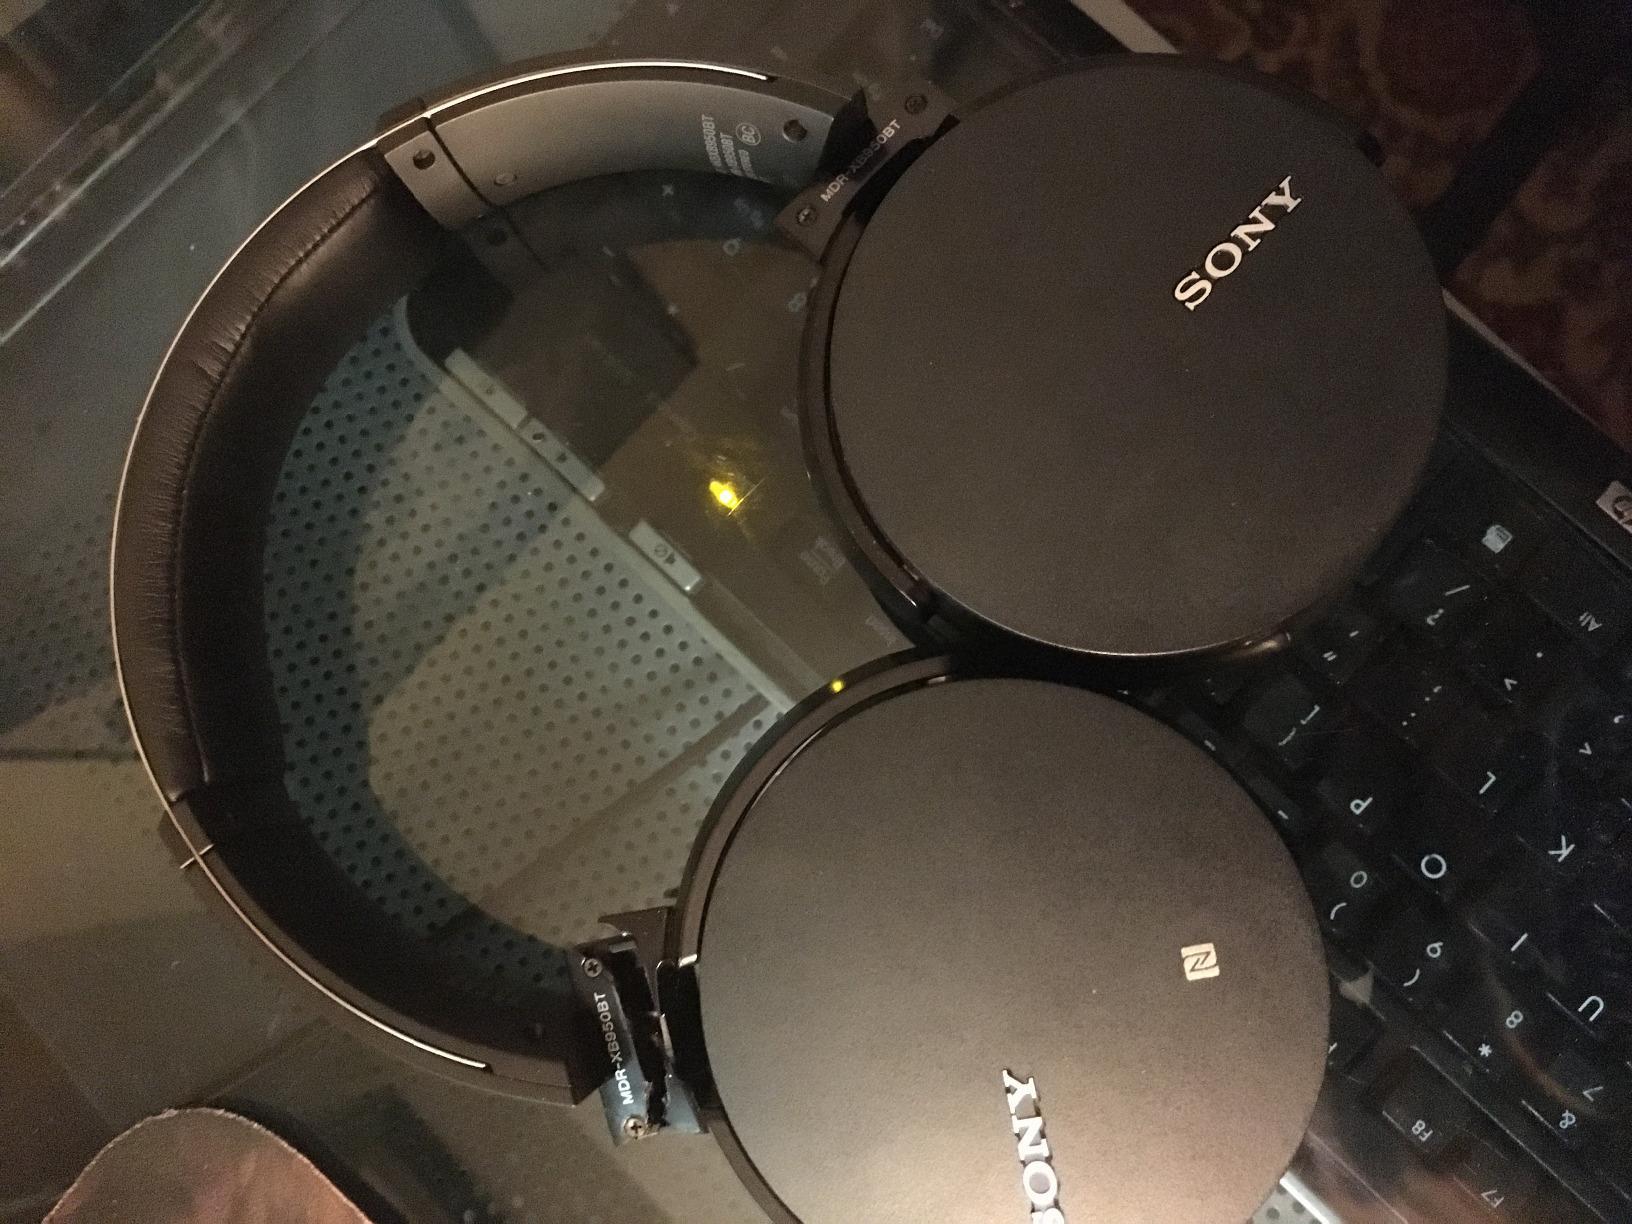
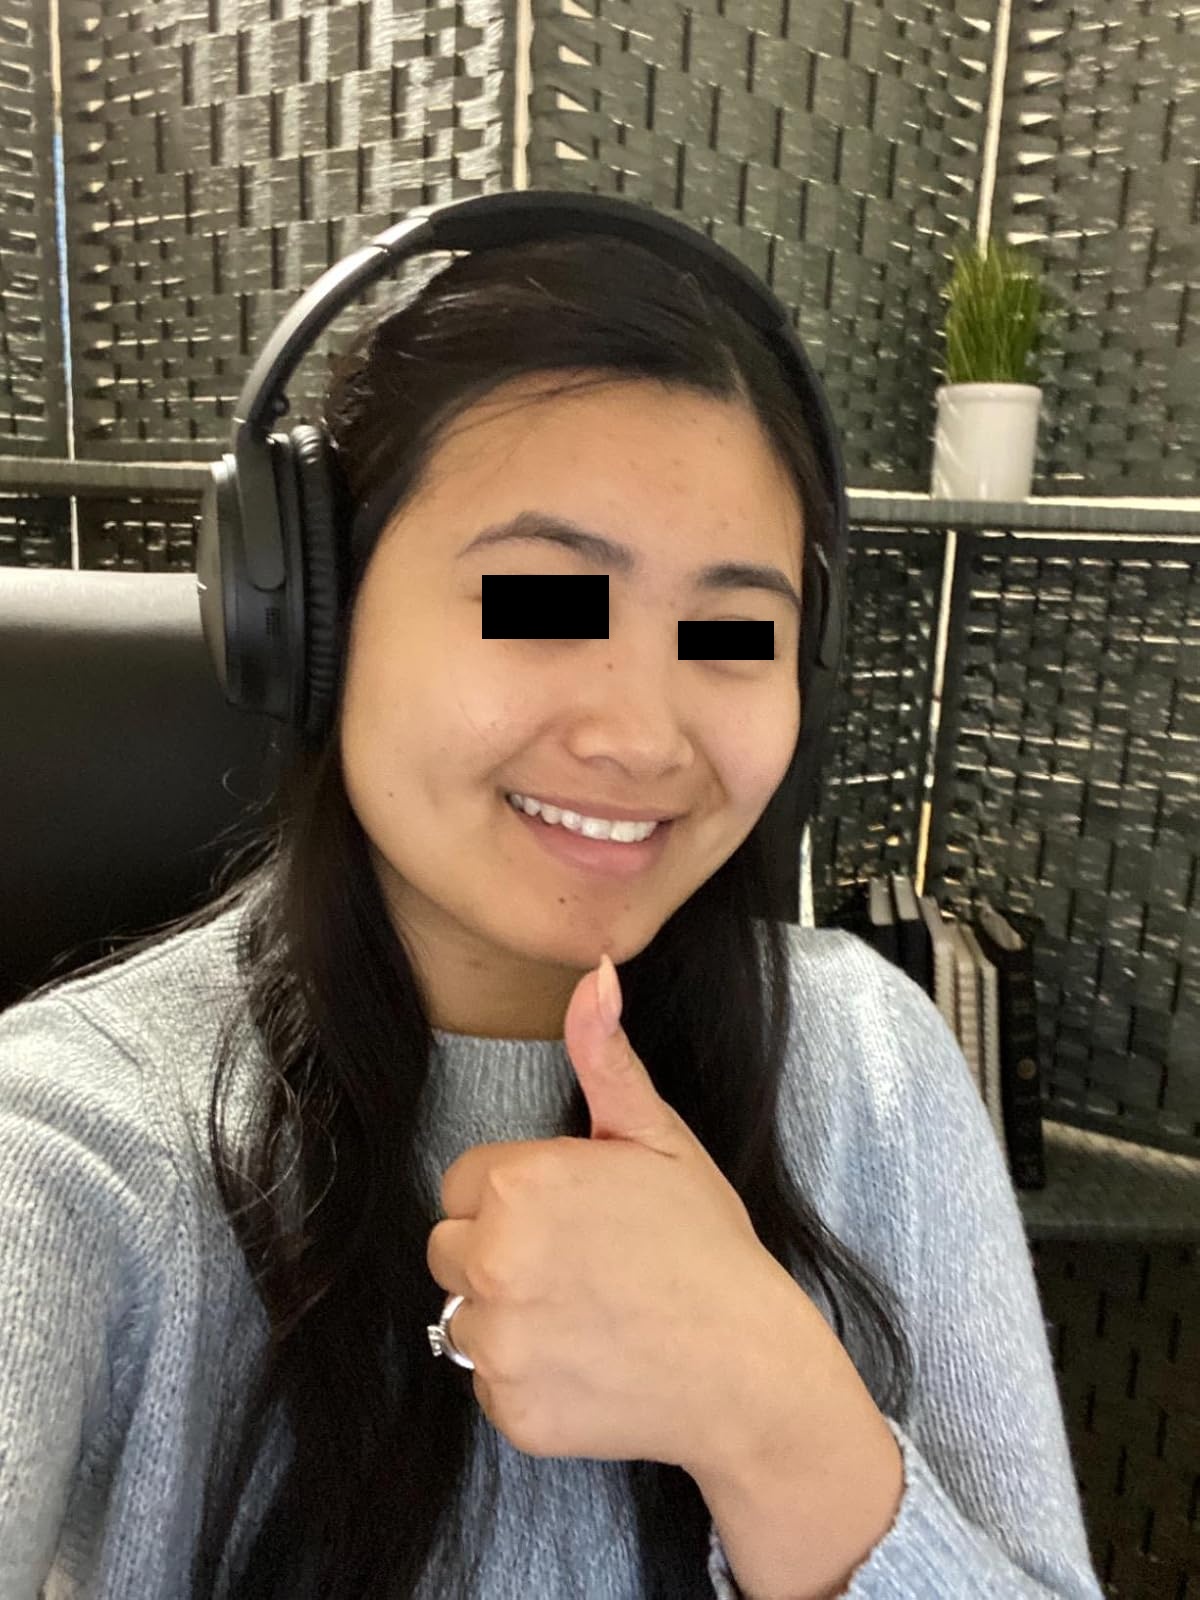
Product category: headphones
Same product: no